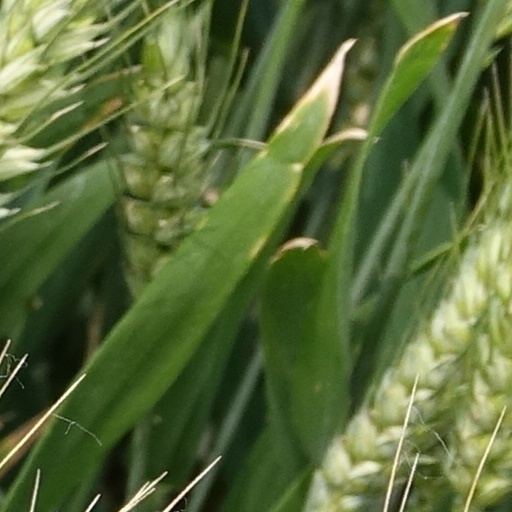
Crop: wheat